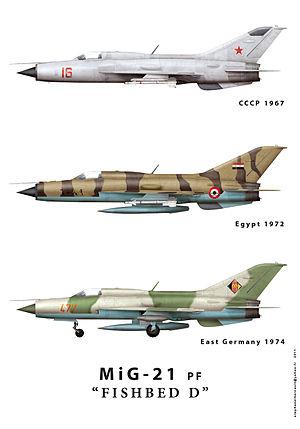
mig21 PF fishbed D variantes URSS Allemagne de l est Egypte
Le Mikoyan-Gourevitch MiG-21 est un avion de combat soviétique, également connu sous le code OTAN Fishbed. C'est l'avion de combat supersonique le plus produit de tous les temps, avec presque 14 000 exemplaires. Entré en service en 1960, il restait le 5ᵉ avion de combat le plus utilisé dans le monde en 2012 avec, selon une estimation, 793 appareils en activité, soit 5 % de la flotte mondiale d'avions de combat.